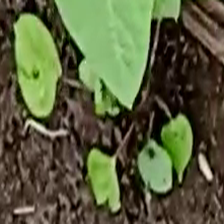
Weed species: Obscure_morning _glory(Ipomoea obscura)